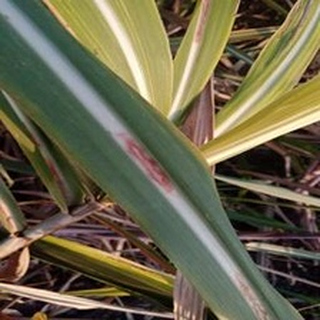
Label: sugarcane_red_rot